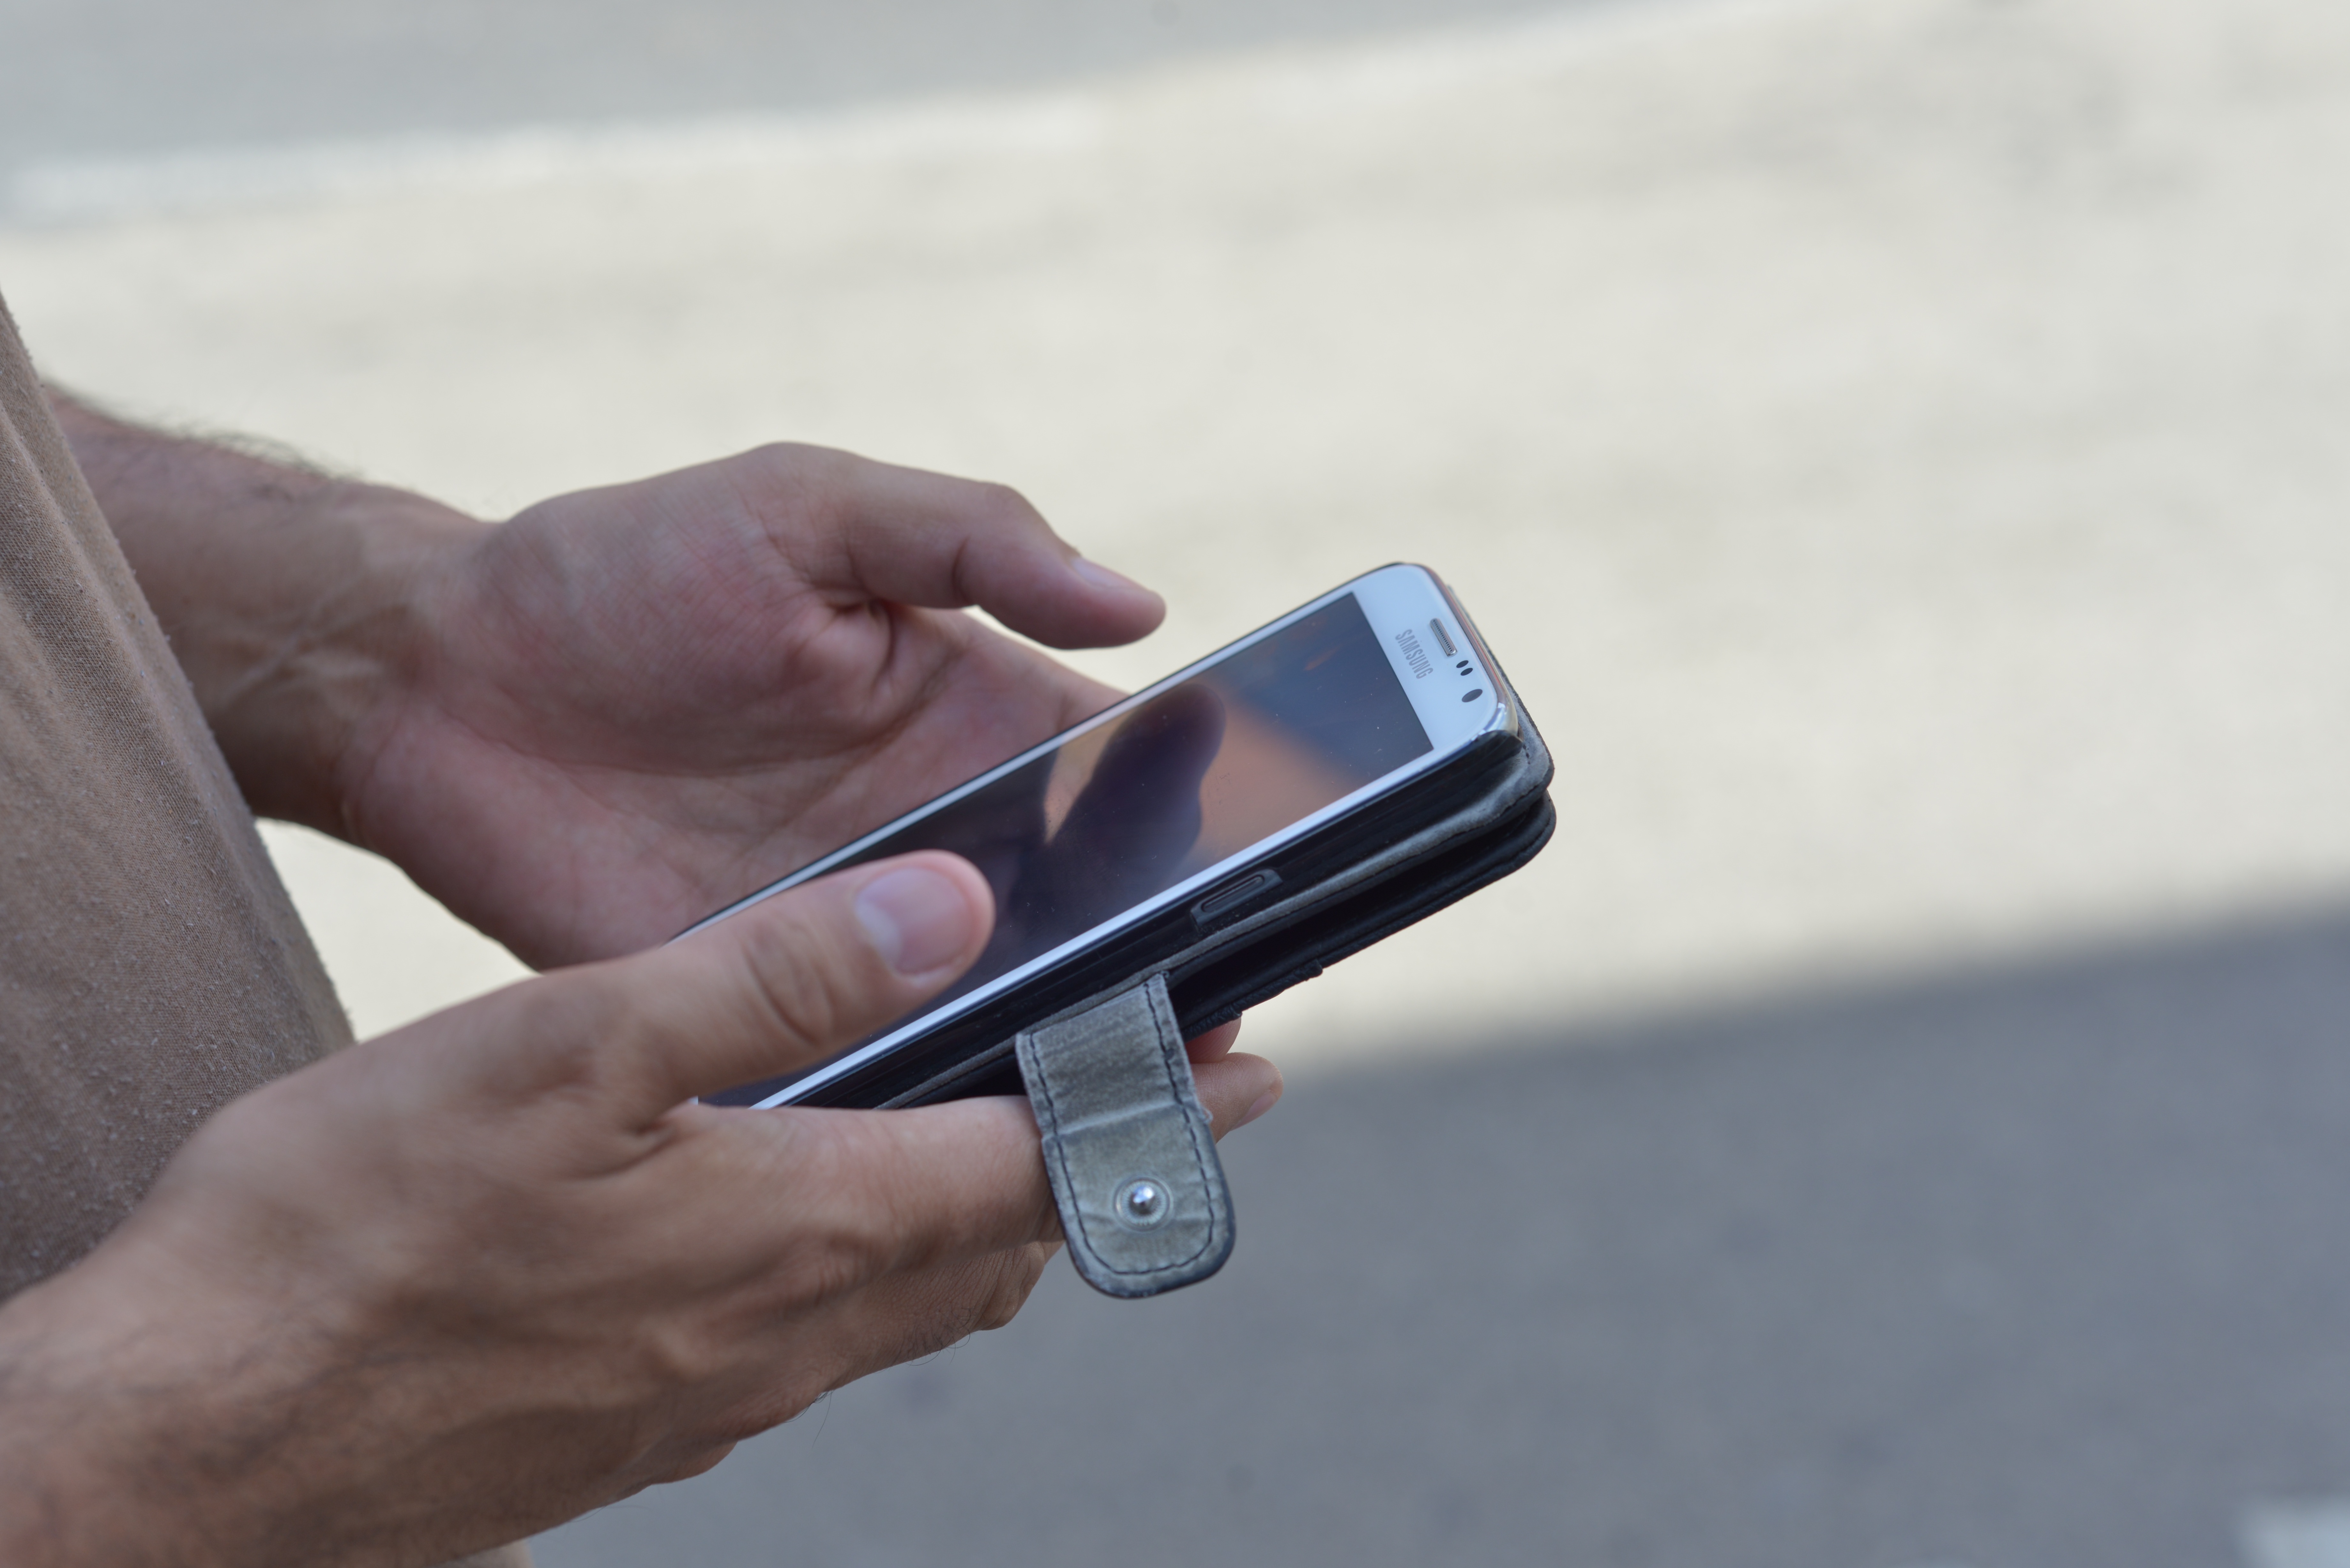
smartphone, mobile, hand, person, technology, male, social, finger, phone, telephone, communication, gadget, mobile phone, holding, glasses, cellphone, casual, cell, using, sms, portable communications device, communication device